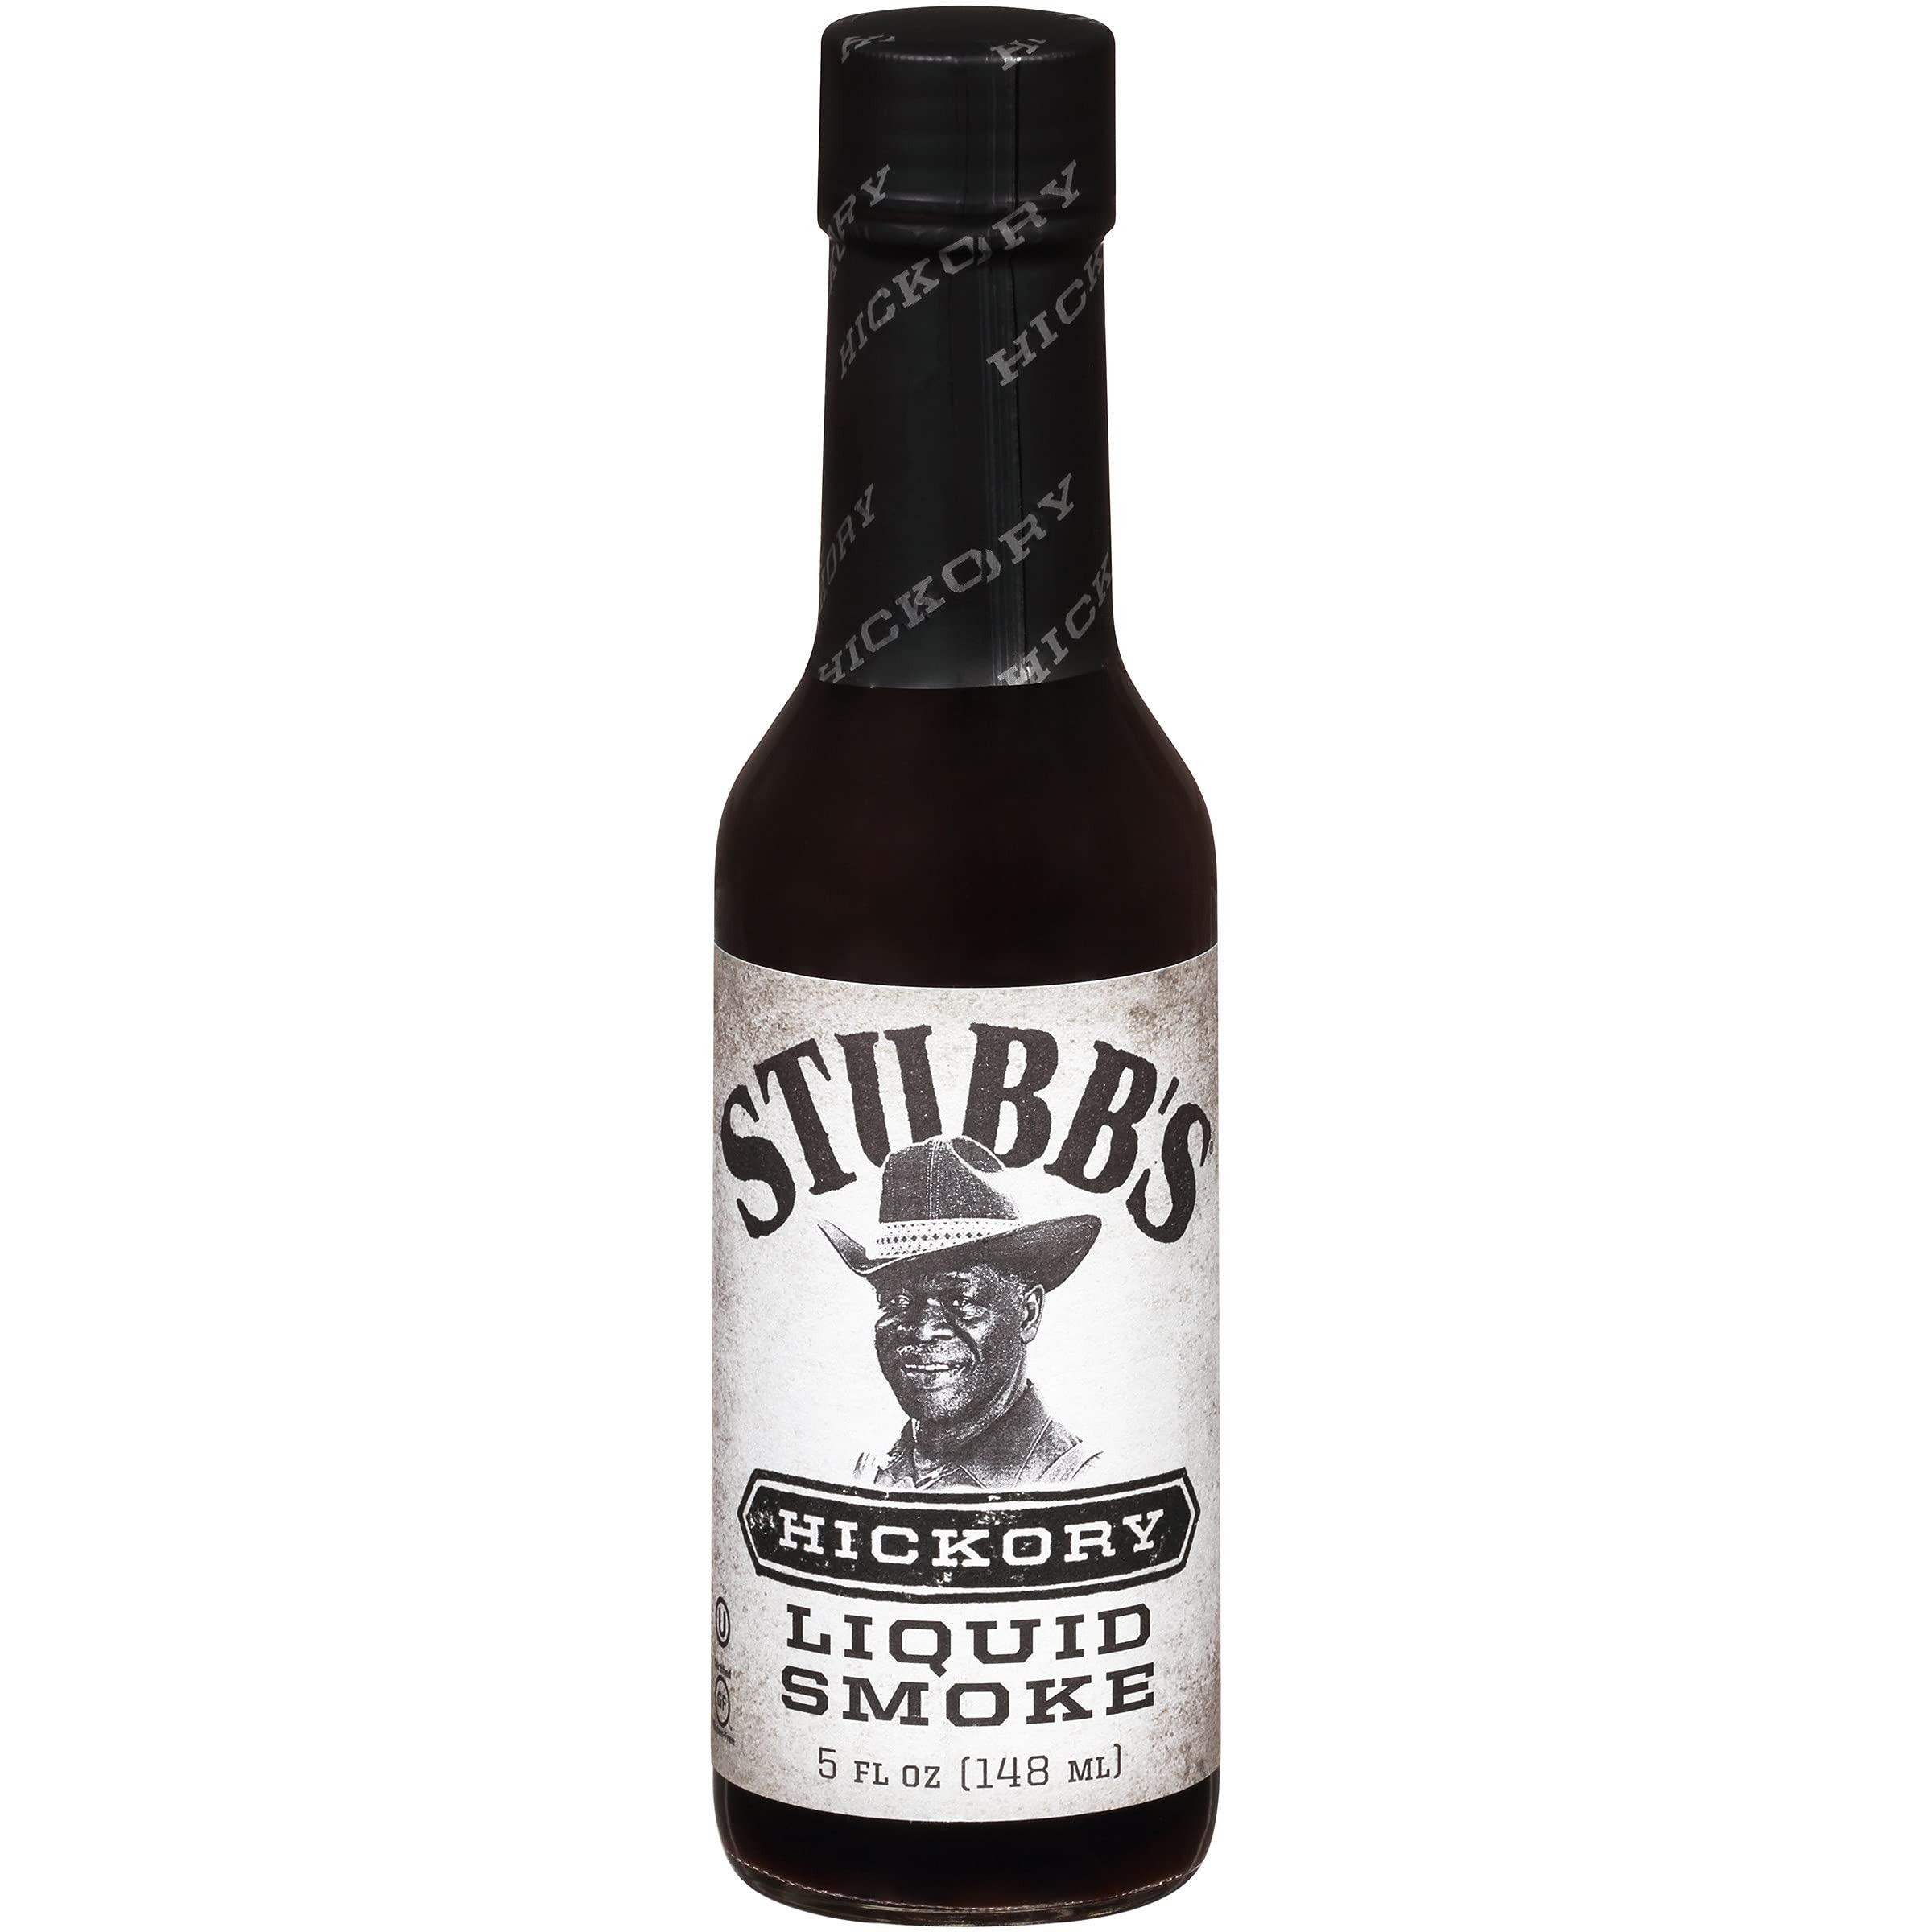
Item Name: Stubb's Hickory Liquid Smoke, 5 fl oz
Bullet Point 1: Adds fragrant natural-smoked flavor to meat on the BBQ grill, no smoker needed
Bullet Point 2: Kicks up sauces and dips with a smokey taste
Bullet Point 3: Gluten Free
Bullet Point 4: Perfect for baked beans
Bullet Point 5: USAGE TIP: This liquid smoke is strong stuff, it only takes a tiny bit
Value: 5.0
Unit: Fl Oz

Price: 3.59